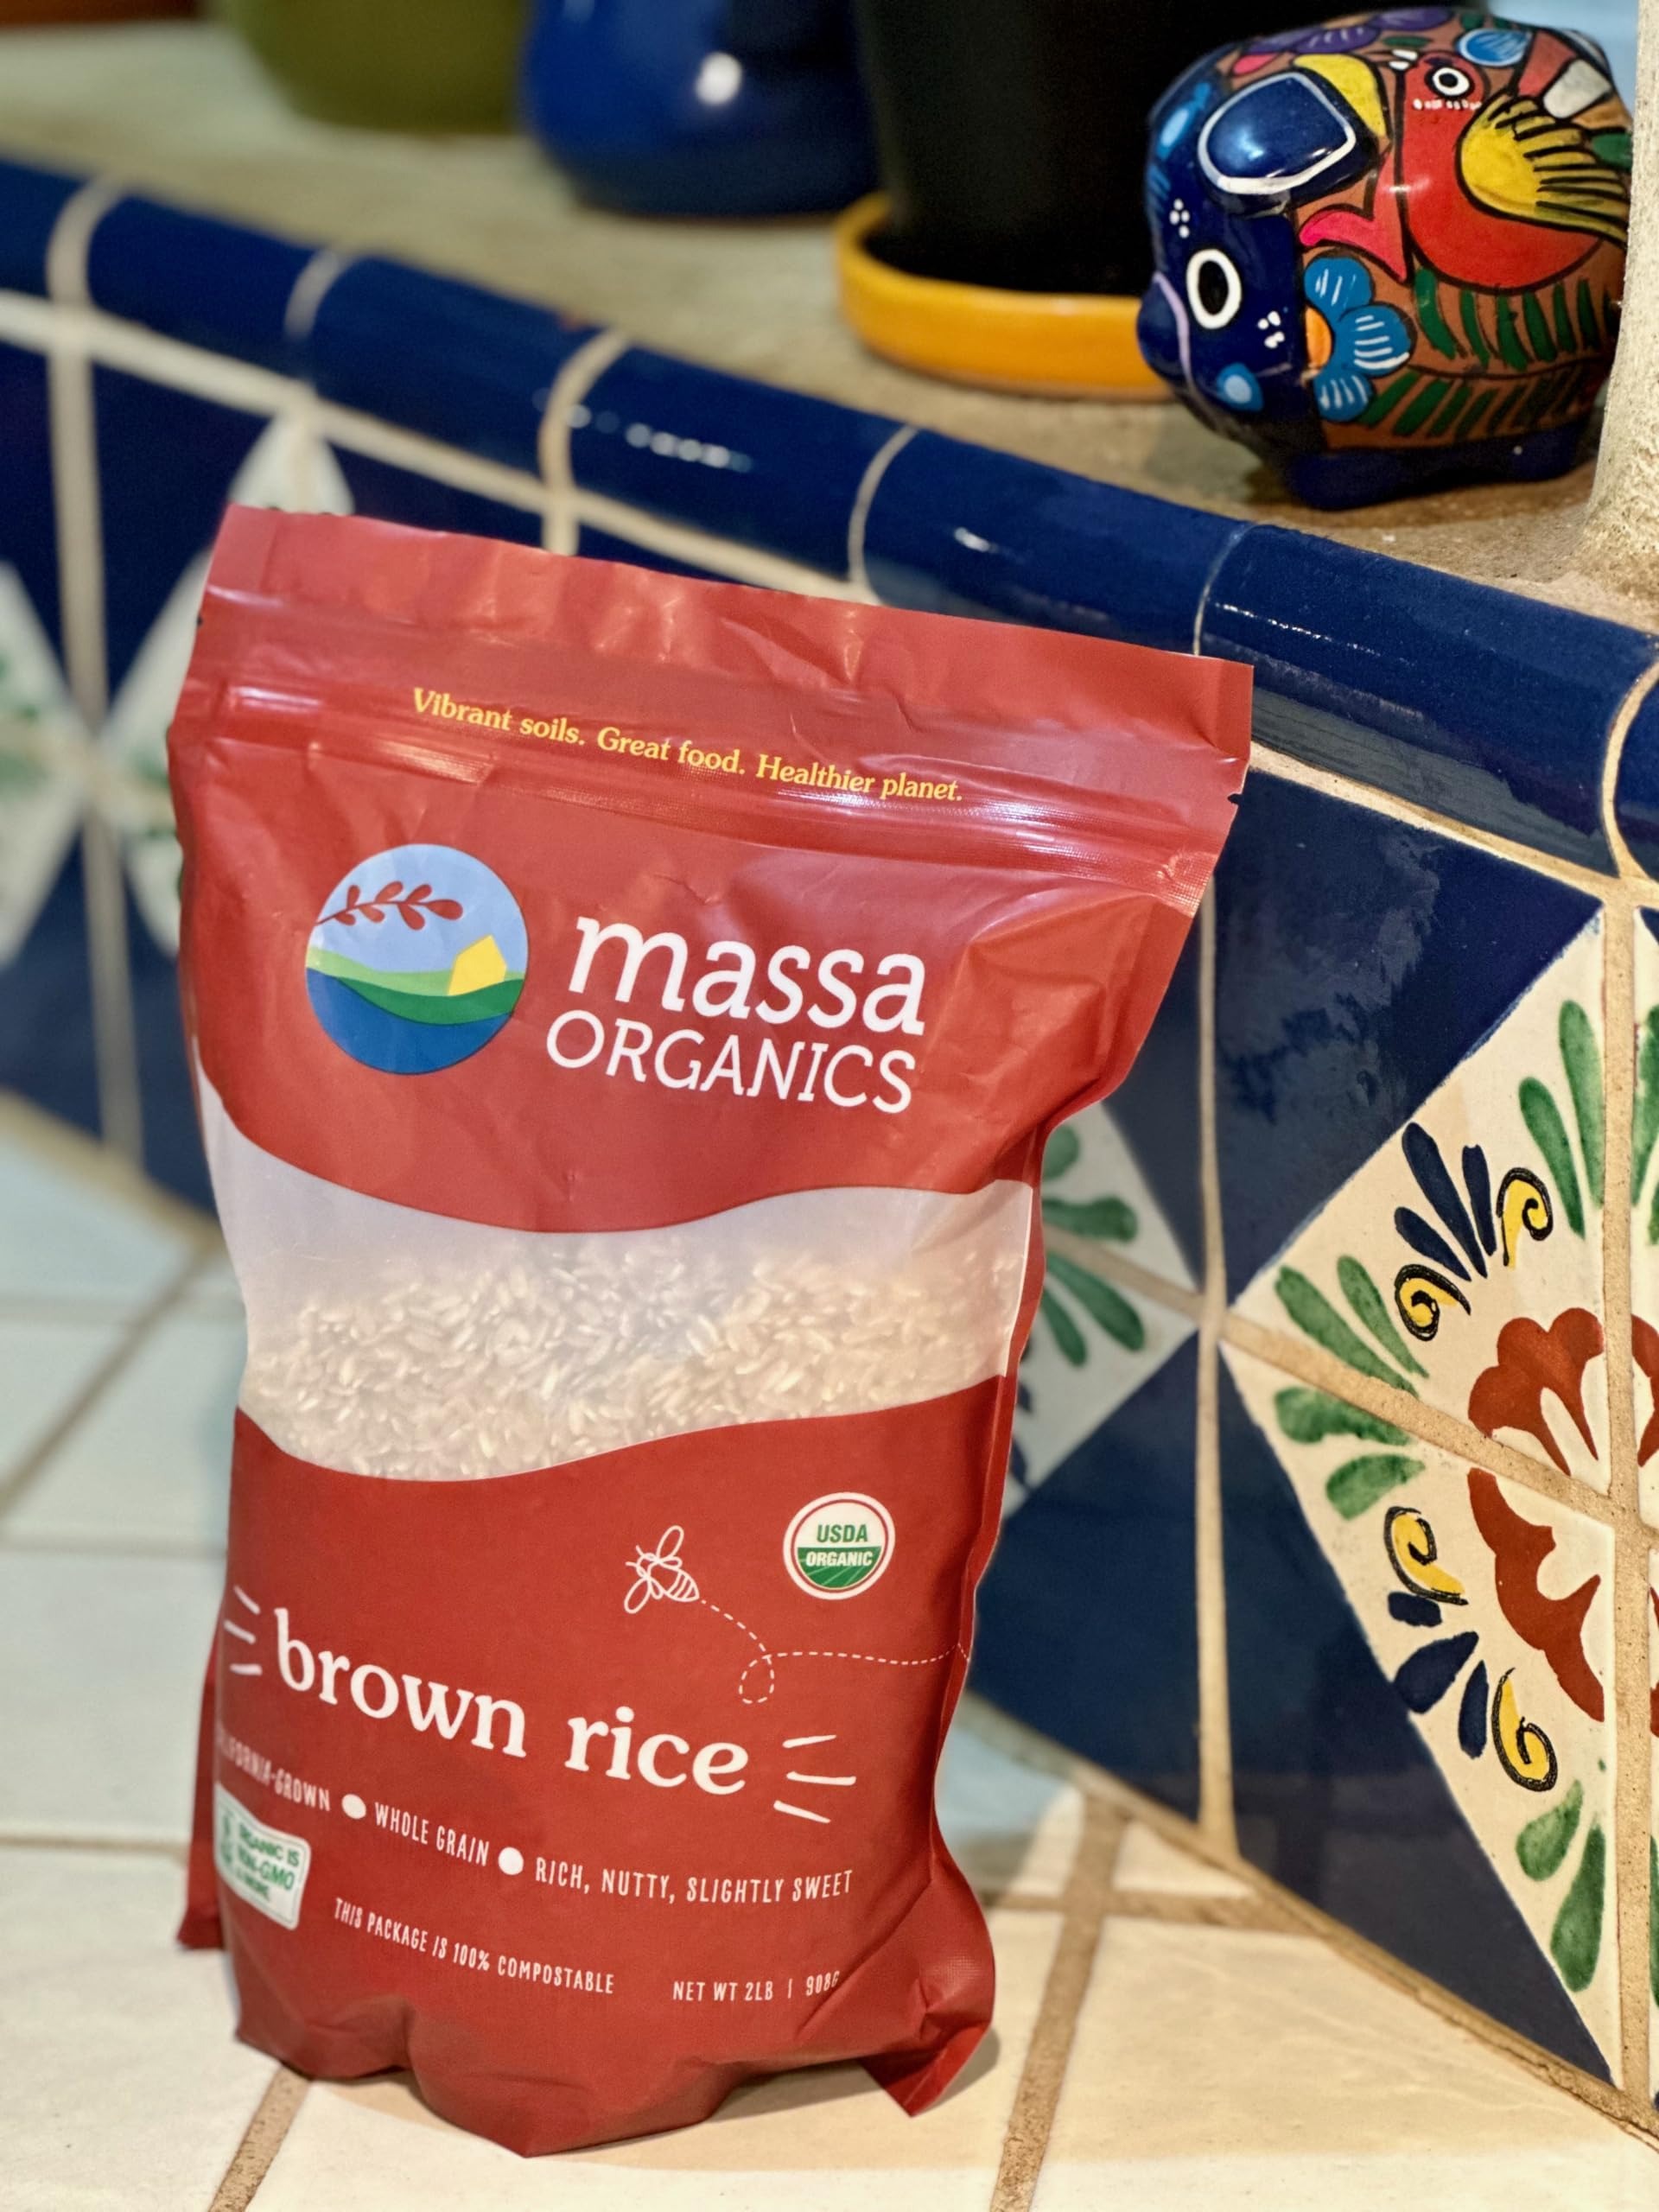
Item Name: Certified Organic Whole Grain Brown Rice
Product Description: Our medium-grain brown rice is revered for its rich, nutty, slightly sweet flavor. How good is it? “It’s the nuttiest, sweetest, sexiest brown rice I’ve ever tasted,” said the San Francisco Examiner. It’s highly nutritious, too. Use it in your favorite rice recipe, as a base for curries and stews, or even as a breakfast standalone. It’s that good.
Value: 32.0
Unit: Ounce

Price: 12.99